Hackney Central railway station

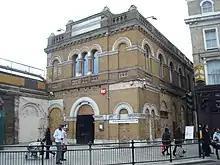
The original Edwin Henry Horne building

The North London Railway opened a station named "Hackney" on 26 September 1850, to the east of Mare Street, then in the county of Middlesex. It closed on 1 December 1870 and was replaced the same day by a station to the west of Mare Street, designed by Edwin Henry Horne and also named "Hackney". This station passed in due course to the London and North Western Railway and later on to the London, Midland and Scottish Railway, which closed the entire North London line east of Dalston Junction to passenger traffic in 1944.